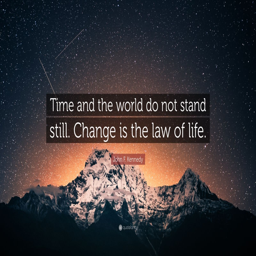
person and the world do not stand still .